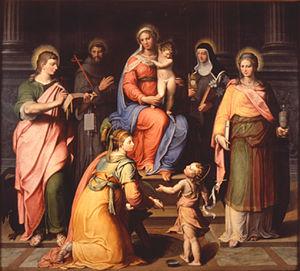
Giovanni Battista Ramenghi, aussi connu sous le nom de Bagnacavallo junior ou Bagnacavallo il giovane, est un peintre italien de l'école bolonaise, né à Bologne en 1521, et mort dans la même ville le 9 novembre 1601.